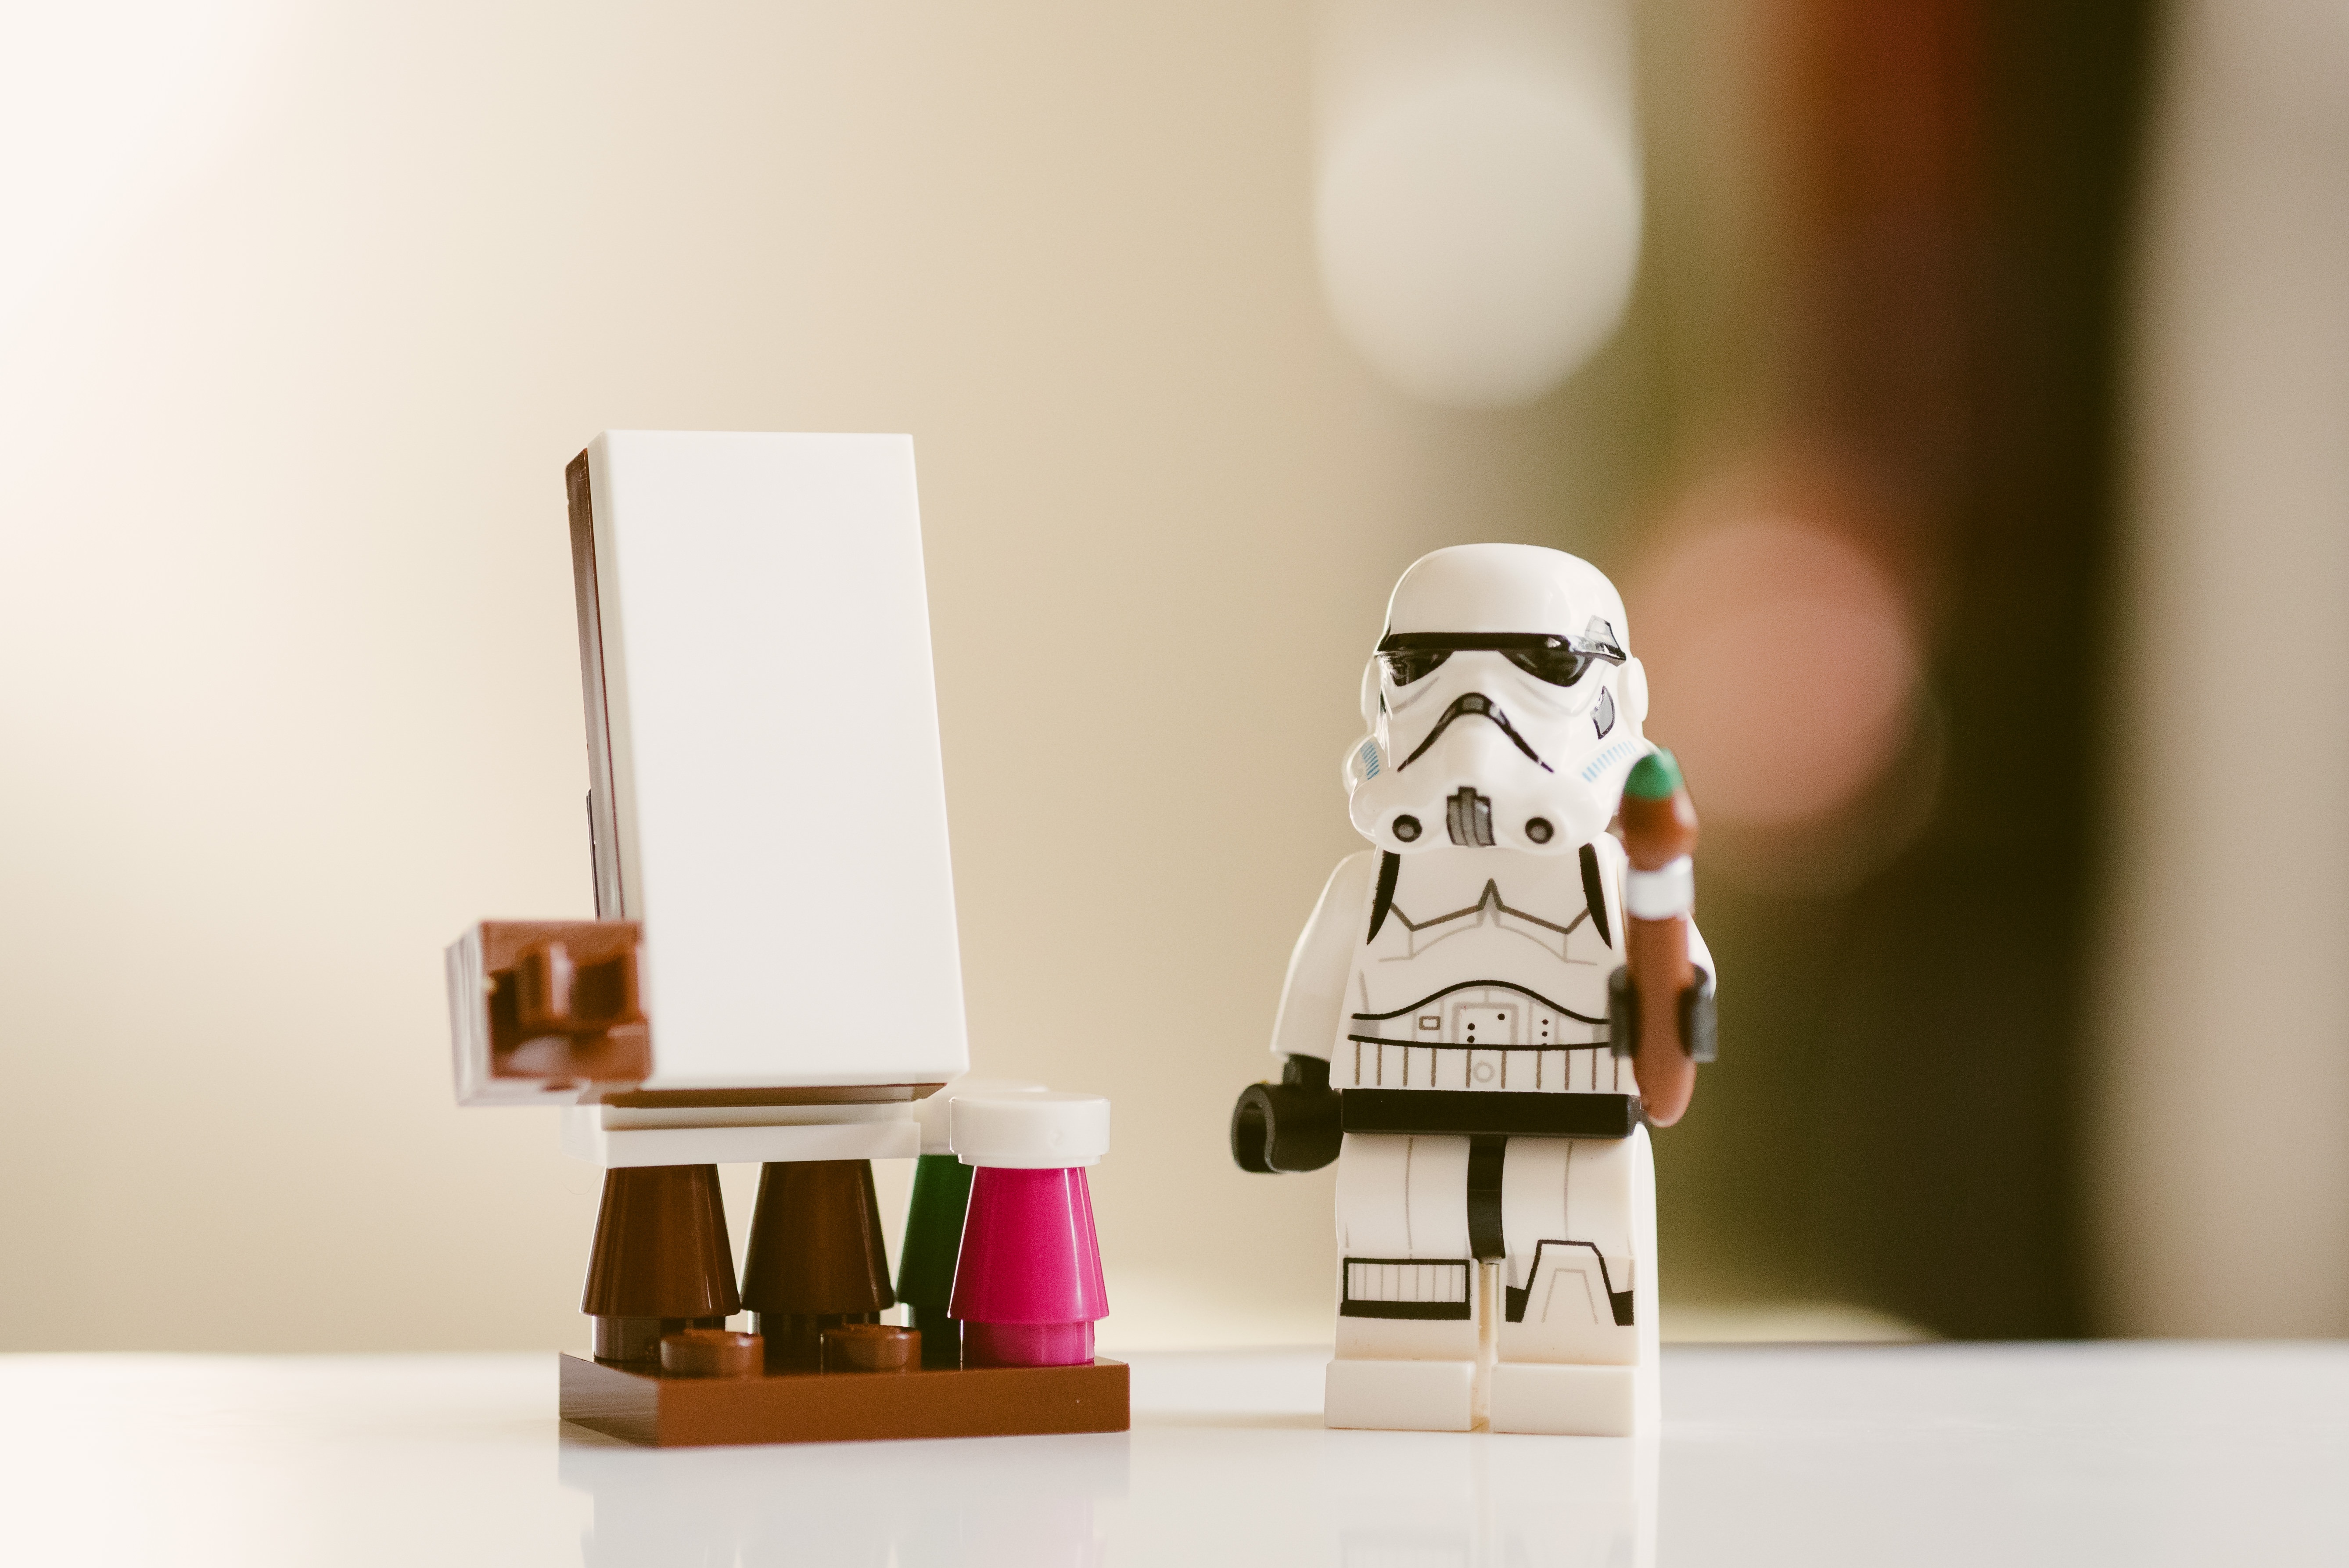
table, white, cute, color, toy, brand, star wars, art, indoors, design, toys, lego, action figure, storm trooper